Convent of San Francisco, Madero Street, Mexico City

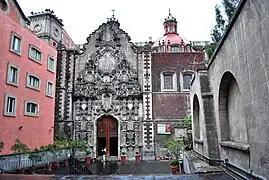
View of the Balvanera Chapel entrance from Madero Street

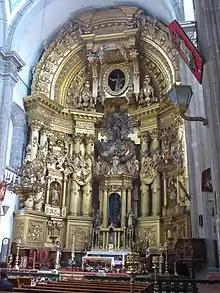
Main altar

The Convent of San Francisco (historically known in Spanish as the 'Convento Grande de San Francisco') is located at the western end of Madero Street in the historic center of Mexico City, near the Torre Latinoamericana and is all that remains of the church and monastery complex. This complex was the headquarters of the first twelve Franciscan friars headed by Martín de Valencia who came to Mexico after receiving the first authorization from the Pope to evangelize in New Spain. In the early colonial period, this was one of the largest and most influential monasteries in Mexico City. It was built on the site of where Moctezuma II’s zoo once was. At its peak, the church and monastery covered the blocks now bordered by Bolivar, Madero, Eje Central and Venustiano Carranza Streets, for a total area of .